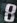
Number: 8